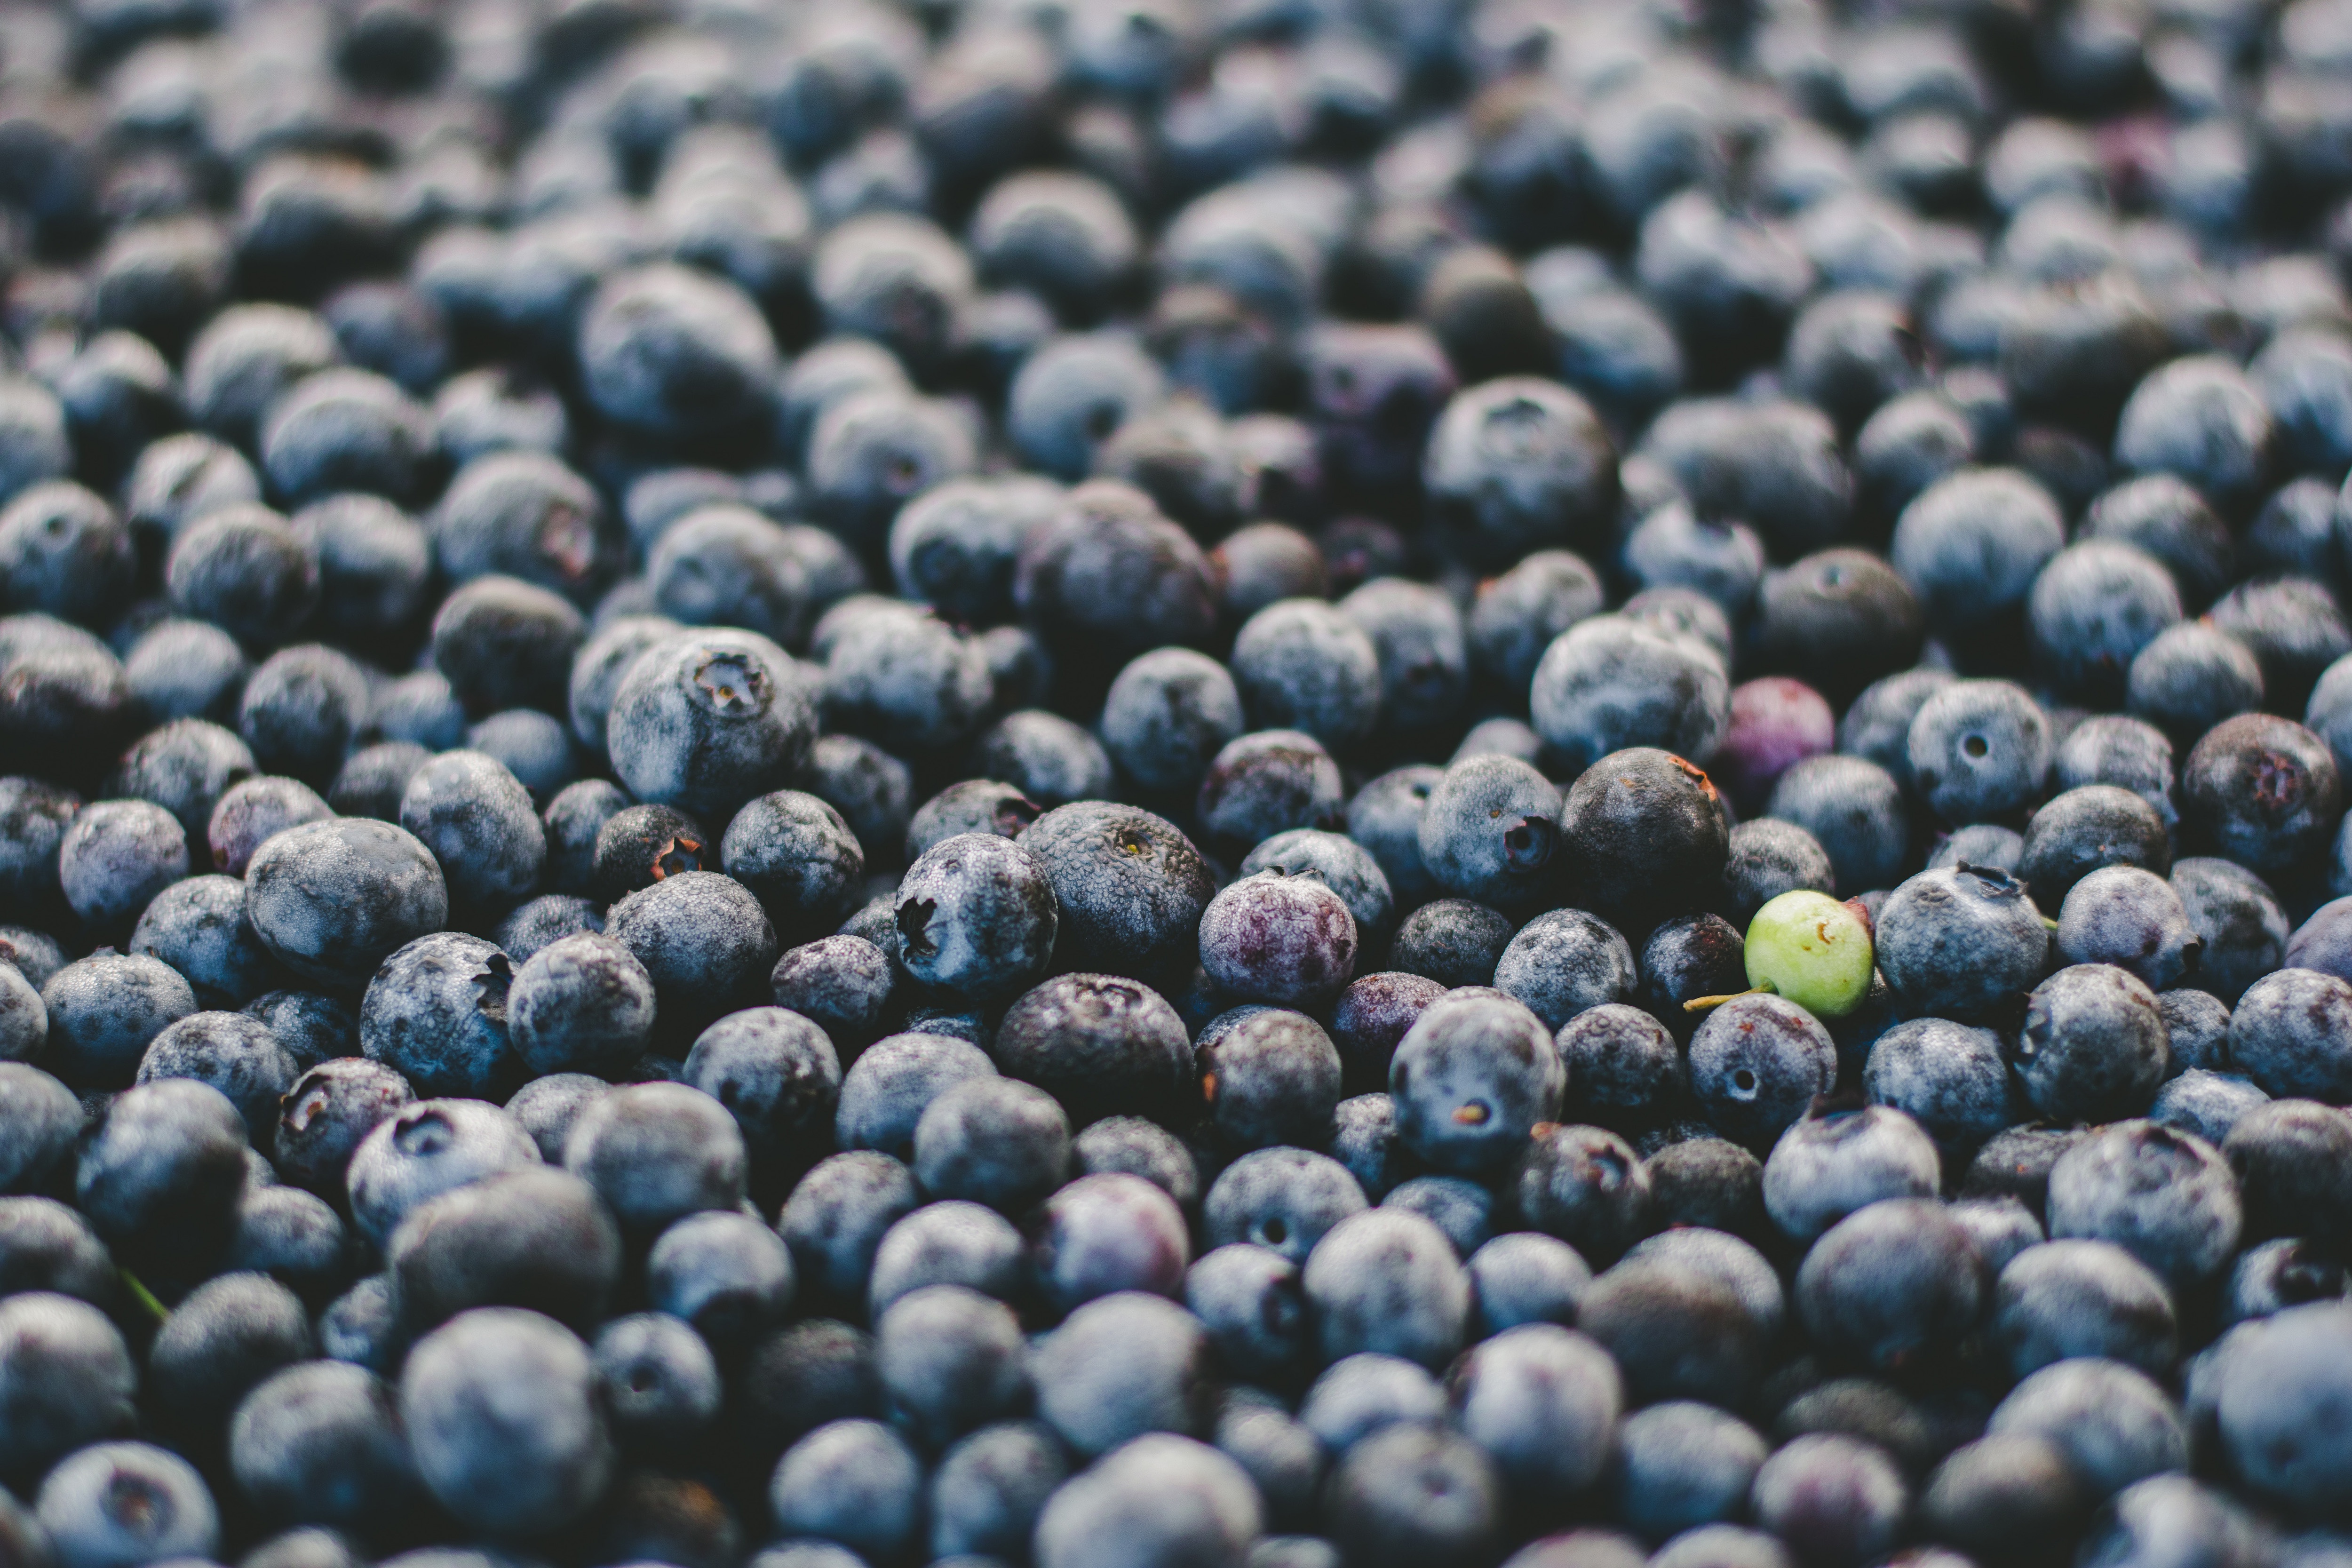
bilberry, natural foods, superfood, blue, fruit, huckleberry, blueberry, juniper berry, prunus spinosa, berry, plant, food, zante currant, damson, juniper, produce, elderberry, Superfruit, vitis, grape